Ken Strauss

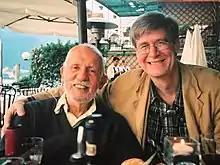
Right, with Eugene Kaplan, Como

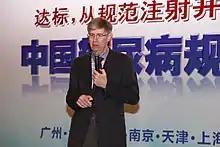
Speaking in China, 2016

Born in New Orleans, Strauss was raised by missionary parents on the Caribbean island of Hispaniola. He studied at Columbia Bible College (now Columbia International University) from 1971 to 1975 and Trinity Evangelical Divinity School (1975–78) with a focus on the biblical languages of Greek and Hebrew. After this he embarked on medical studies. Strauss received his degree as a doctor from the University of South Carolina School of Medicine, Columbia, South Carolina, USA (1982–86). He did an Internal Medicine Internship and Residency at the Wake Forest University, North Carolina Baptist Hospital, Winston-Salem, North Carolina, USA (1986–89). His Endocrinology Fellowship was at the Harvard Medical School, Boston in the Beth Israel Hospital, Brigham & Women's Hospitals and Joslin Diabetes Center (1989–91).